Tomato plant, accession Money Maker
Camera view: tilt-top (135 deg); turntable rotation: 240 degrees
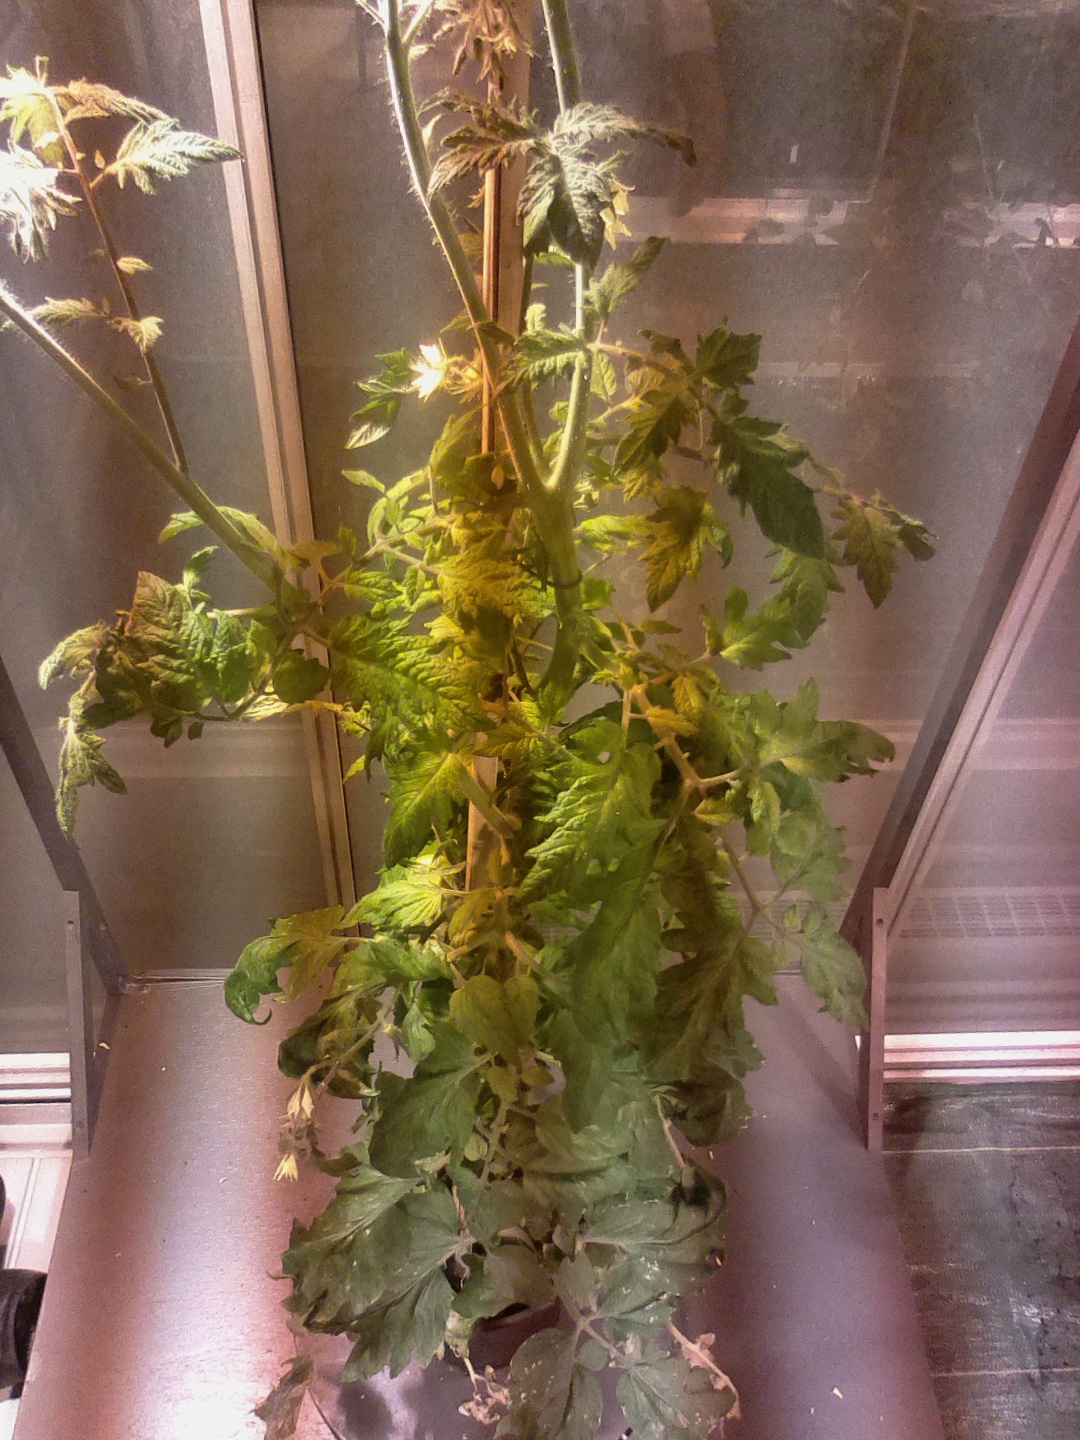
BBCH growth stage 73: 30%-40% of final fruit size